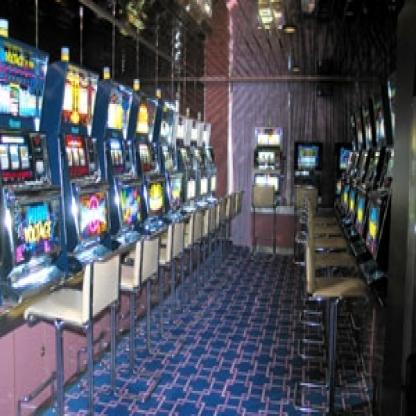
Scene: Indoor